Ghare Baire (film)

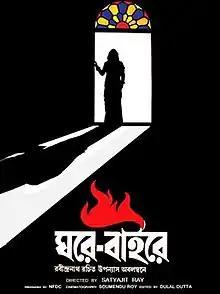
Theatrical release poster

Ghare Baire is a 1984 Indian Bengali-language romantic drama film directed and written by Satyajit Ray. The film is based on Rabindranath Tagore's novel of the same name, and stars Soumitra Chatterjee, Victor Banerjee, Swatilekha Chatterjee and Jennifer Kendal. The film has a complex portrayal of several themes including nationalism, women emancipation, spiritual and materialistic take on life, tradition versus modernism, and others.